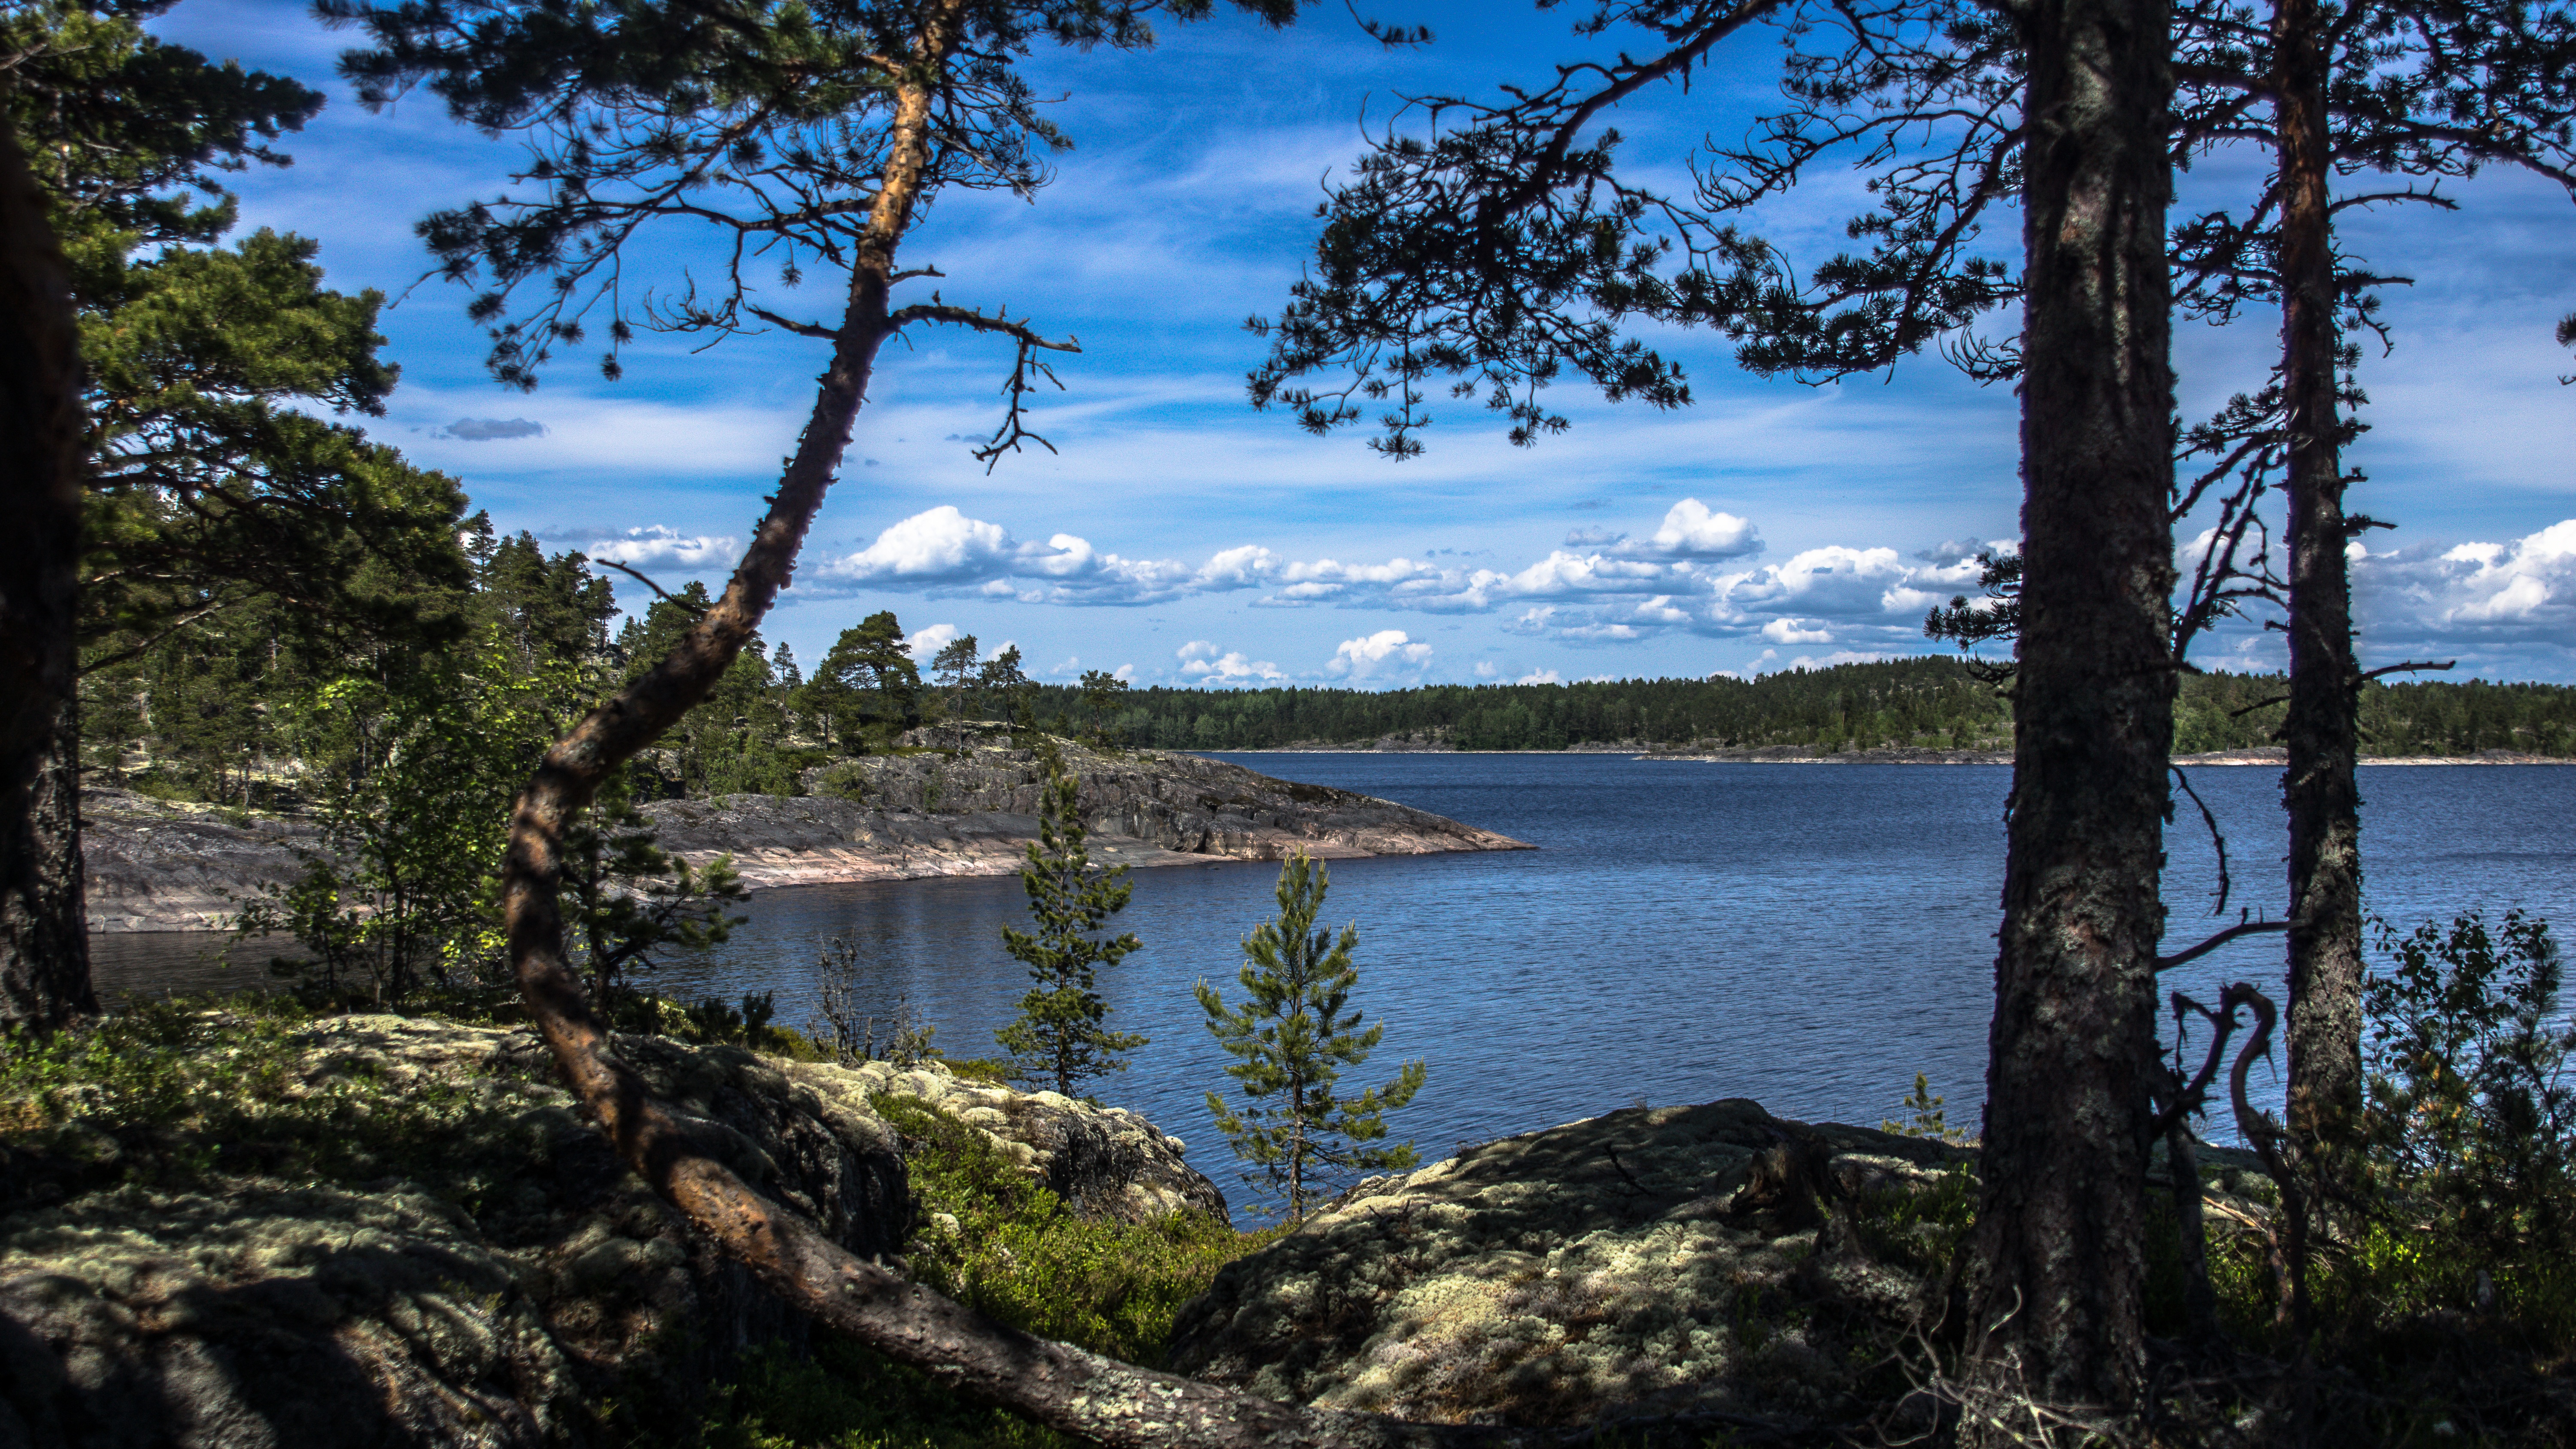
beach, landscape, sea, tree, water, nature, wilderness, mountain, lake, summer, tranquility, reflection, reservoir, body of water, trees, loch, smooth surface, ladoga, skerries, lake of the woods, woody plant